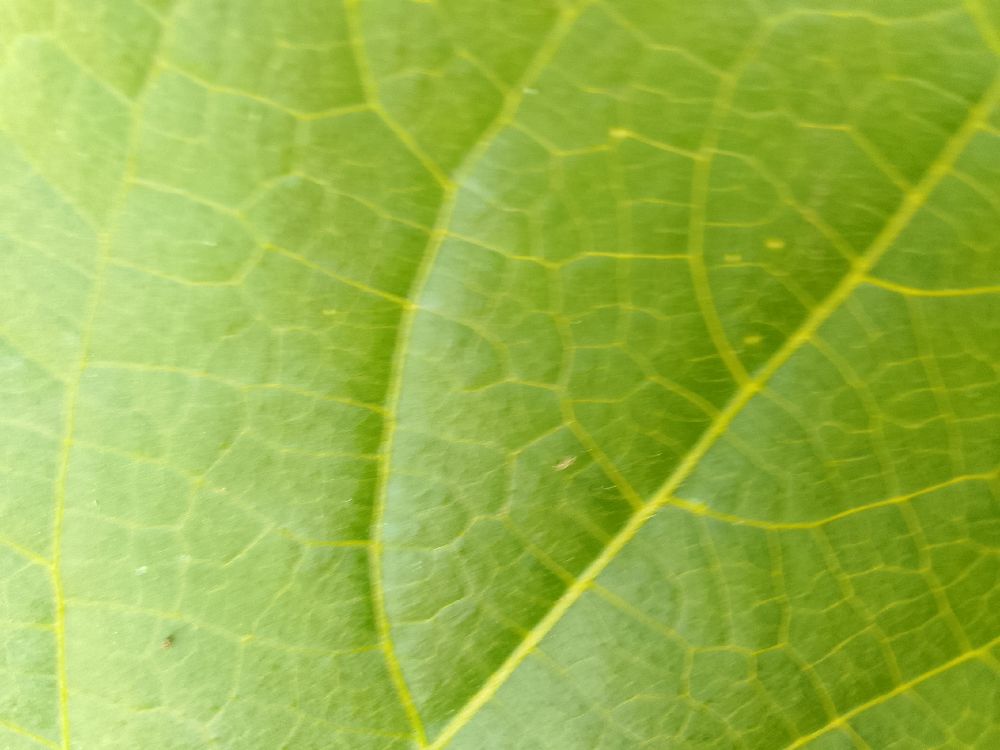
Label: healthy